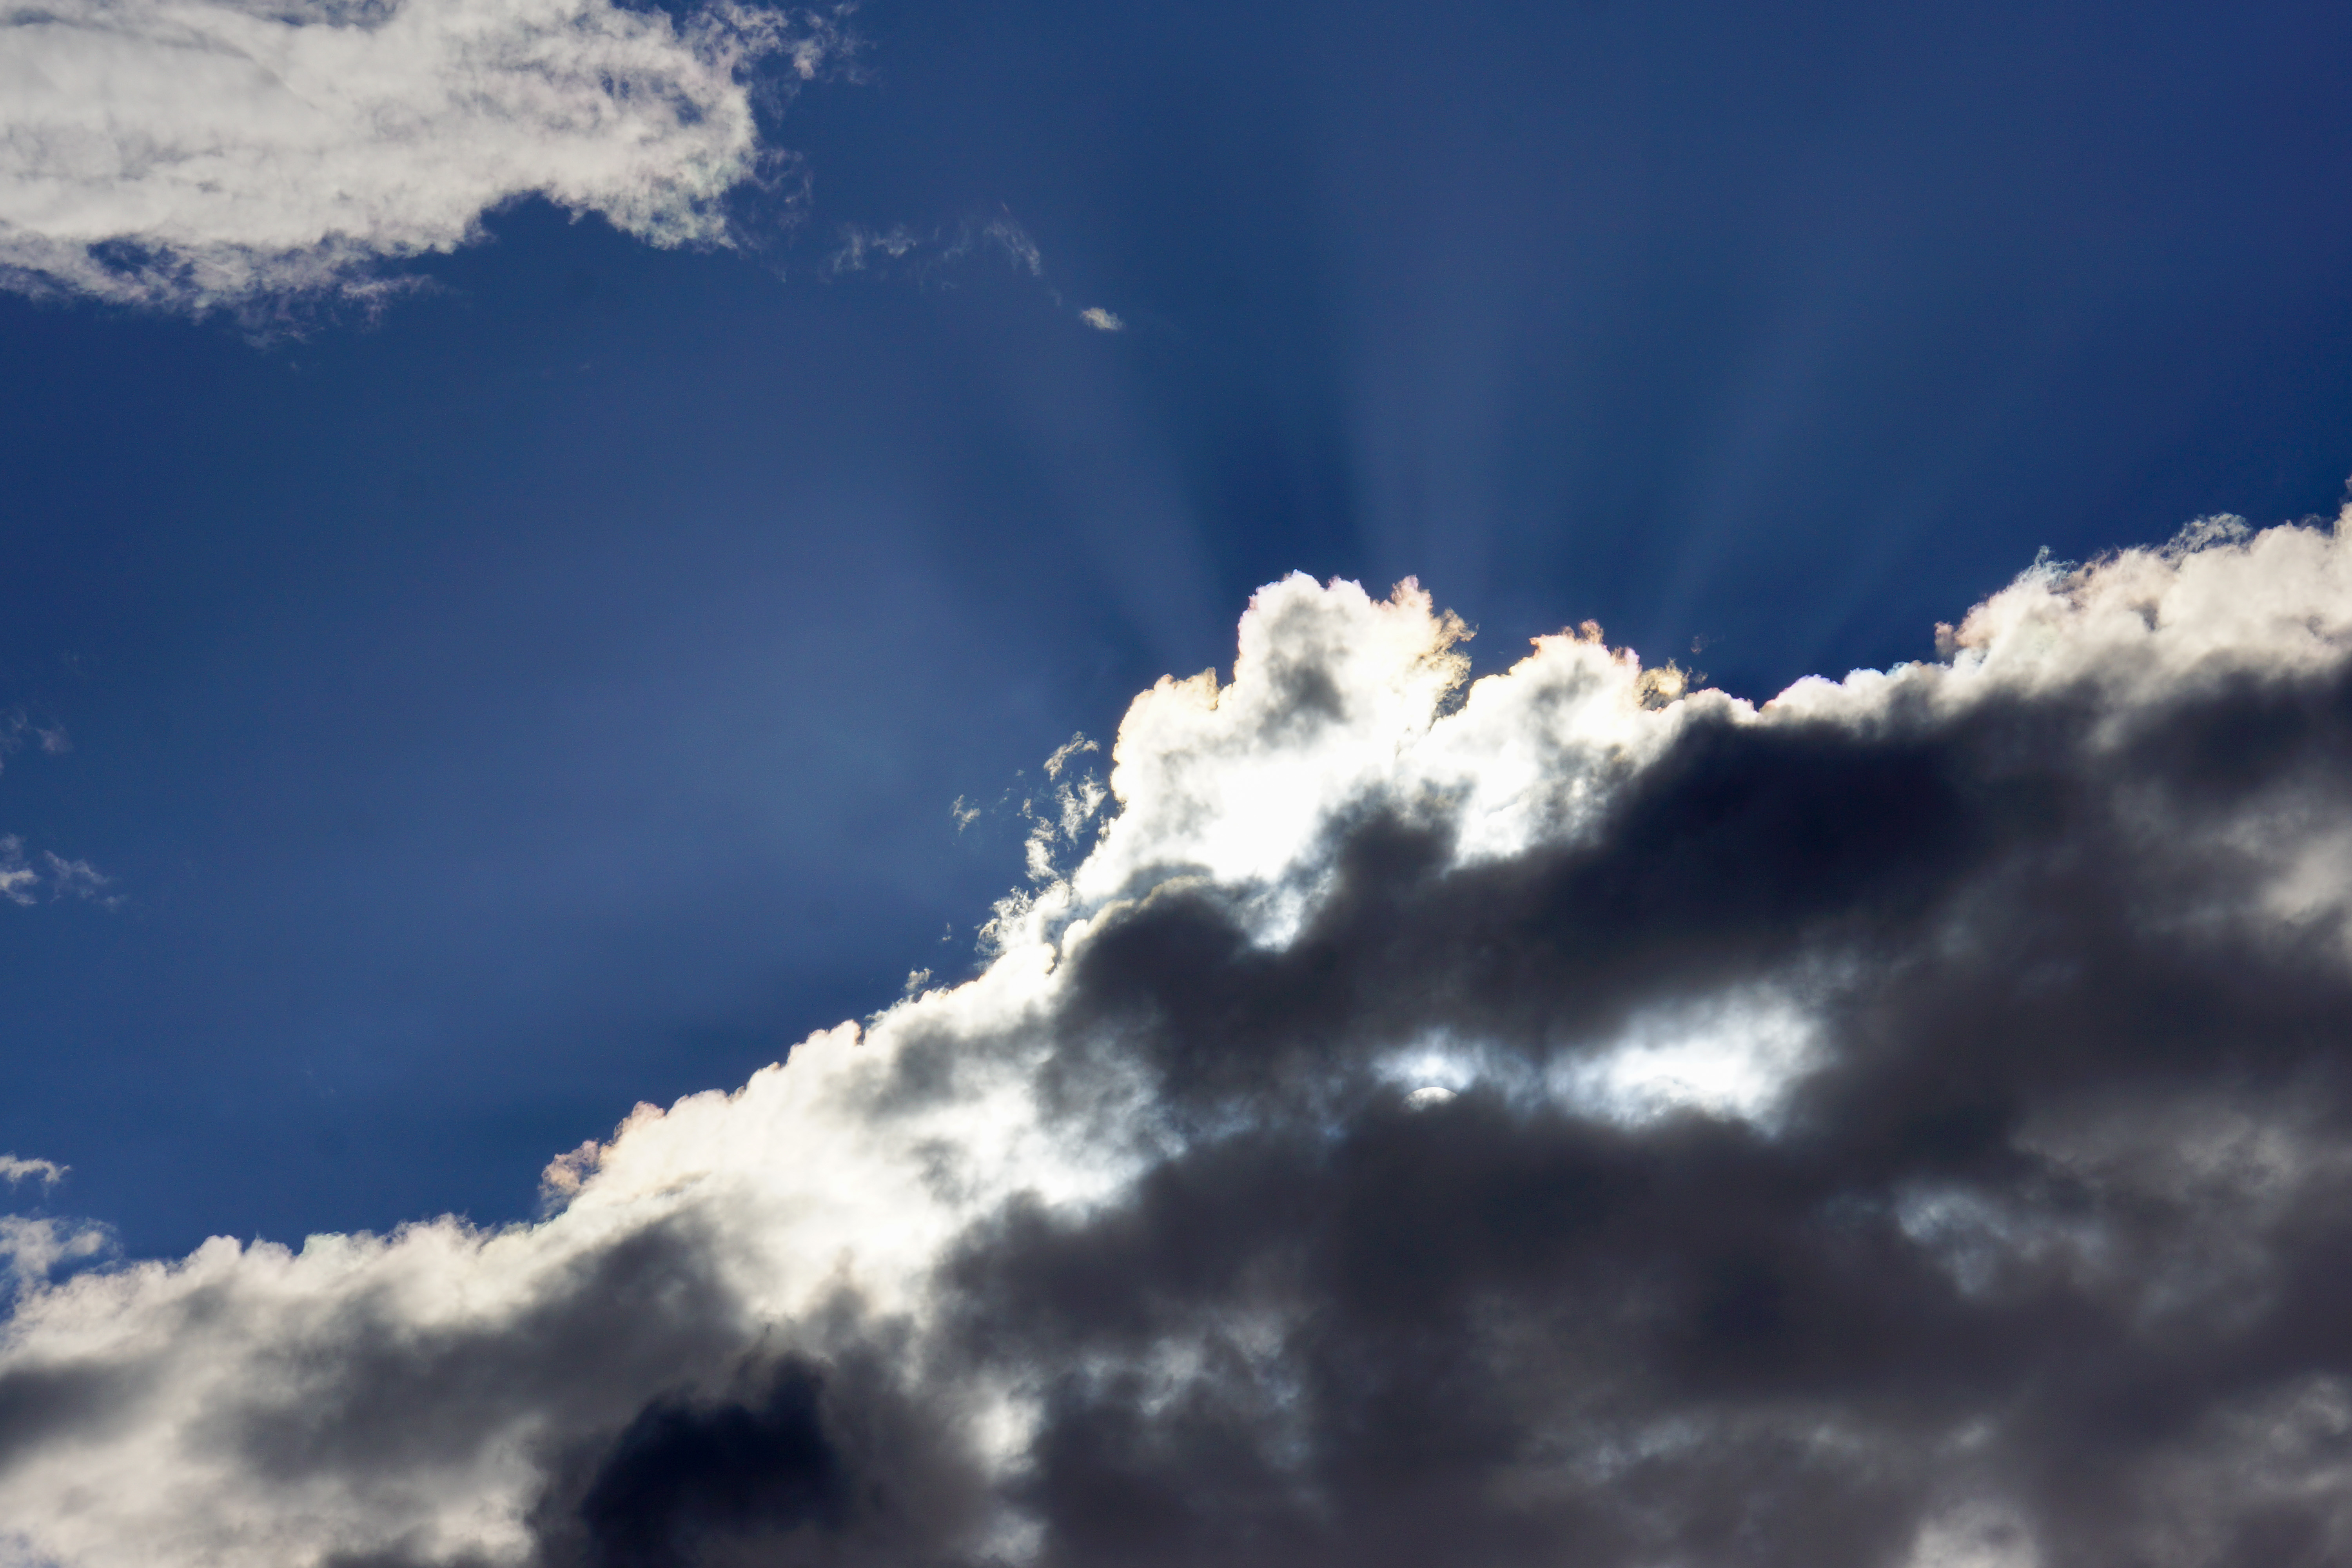
cloud, sky, clouds, nature, air, atmosphere, spring, summer, beauty, blue, high, climate, calm, oxygen, clean, peaceful, forecast, daytime, Colorfulness, cumulus, sunlight, electric blue, azure, meteorological phenomenon, space